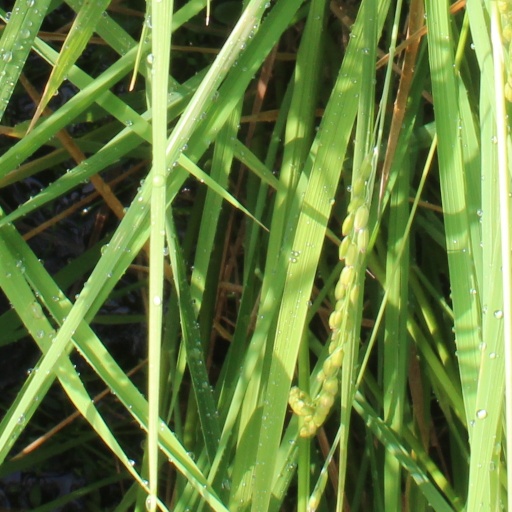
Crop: rice